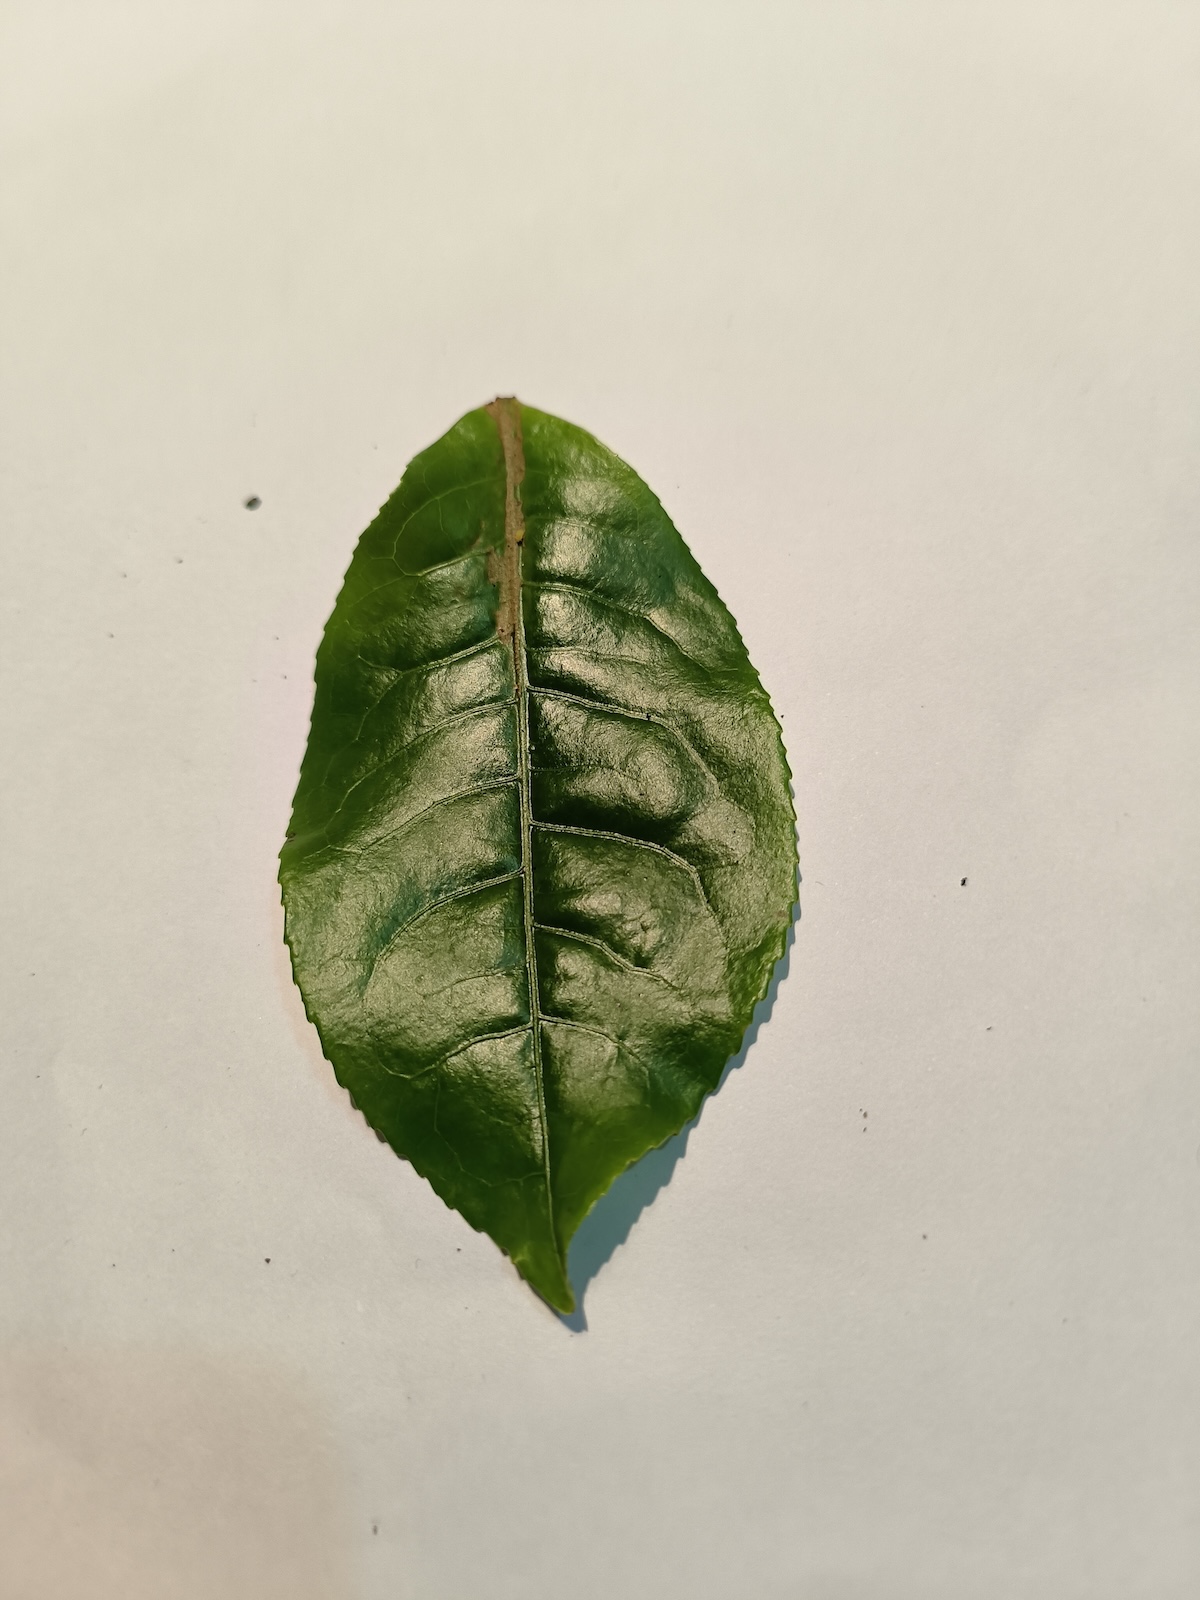
Label: Healthy leaf